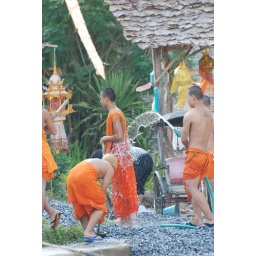
Some monk boys fooling around with water in Chiang Mai ... enjoy